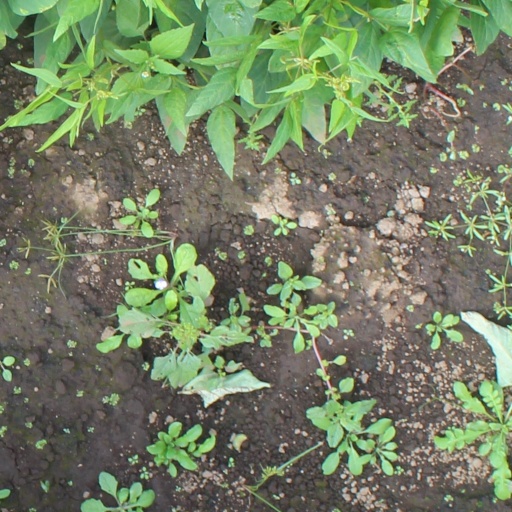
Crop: soybean